Denny Hamlin

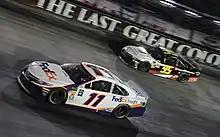
Hamlin before winning the 2019 Bass Pro Shops NRA Night Race

In 2019, Denny Hamlin began the season by breaking a 47-race winless streak with his second Daytona 500 victory, marking his first Cup Series win with new crew chief Chris Gabehart, who had replaced Mike Wheeler. Hamlin dedicated the win to the late J.D. Gibbs. He earned his second win of the season at Texas and followed up with victories at Pocono and the Bristol Night Race. However, during the spring race at Dover, Hamlin was rushed to the infield care center after carbon monoxide poisoning, caused by an accident that knocked out his car’s right rear crush panel and allowed fumes into the cabin. Despite this setback, he remained consistent through the regular season. A 19th-place finish at the Charlotte Roval didn’t stop him from advancing to the Round of 12.